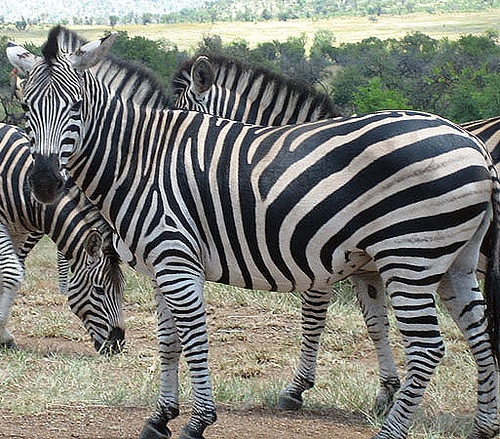
A couple of zebra standing next to each other on a field.
A group of zebras in a grassy outdoor area.
a close up of a number of zebras in a field
A bunch of Zebra are standing in a field.
The zebra is looking directly into the camera.